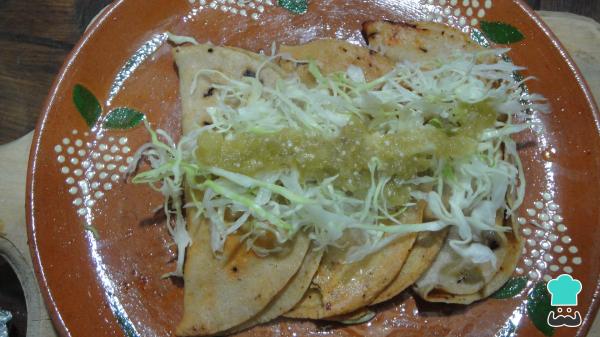
1Servimos los tacos al vapor de papa acompañados con la col previamente rebanada y desinfectada y una salsa de nuestra preferencia, como por ejemplo salsa verde mexicana o, incluso, la salsa roja sobrante de los pasos anteriores.